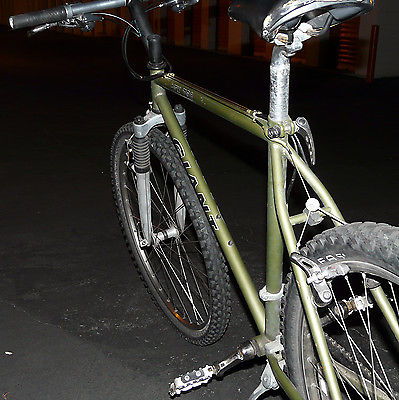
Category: bicycle